Wellington (Shropshire) (UK Parliament constituency)

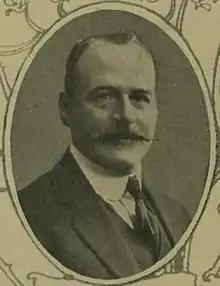
C.S. Henry

Another General Election was required to take place before the end of 1915. The political parties had been making preparations for an election to take place and by July 1914, the following candidates had been selected;